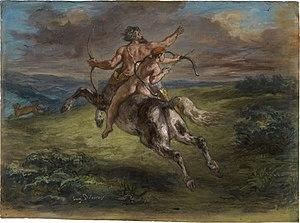
Dans la mythologie grecque, Chiron est un centaure, fils de Cronos et de l’Océanide Philyra, nymphe qui vivait dans une grotte sur le mont Pélion, en Thessalie.